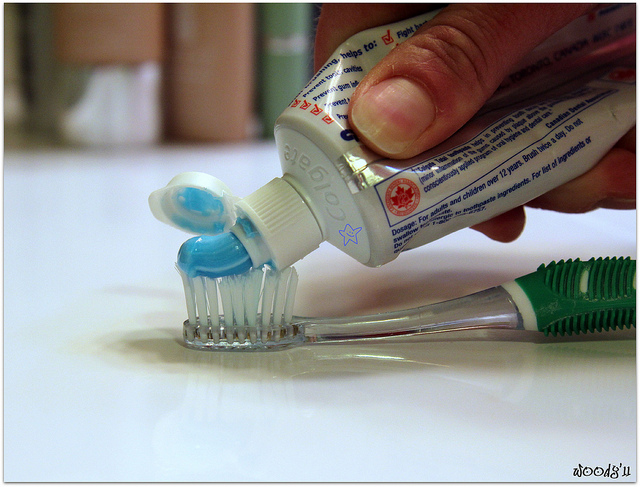
user: Given an image and a question. Answer the question in a short answer. Question: What part of the body is this used on? Short Answer:
assistant: teeth